Point of sale

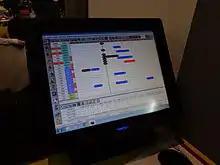
Reception desk POS

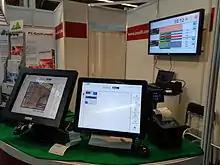
Restaurant POS

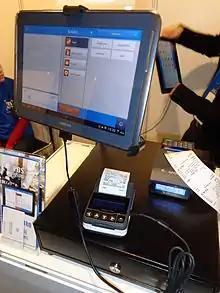
Tablet-based POS

Hospitality point of sale systems are computerized systems incorporating registers, computers and peripheral equipment, usually on a computer network to be used in restaurants, hair salons or hotels. Like other point of sale systems, these systems track sales, labor, payroll and can generate records used in accounting and bookkeeping. They may be accessed remotely by restaurant corporate offices, troubleshooters and other authorized parties.